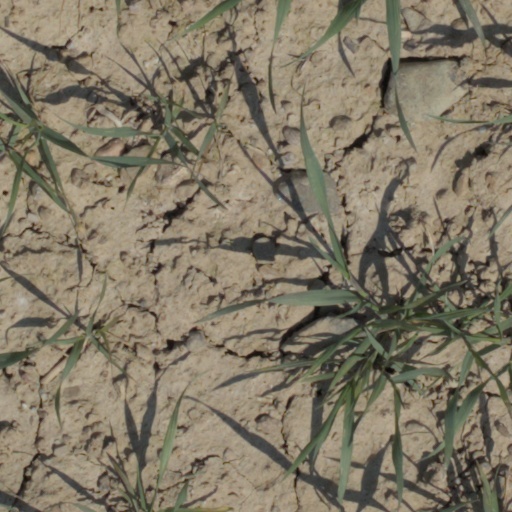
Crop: wheat